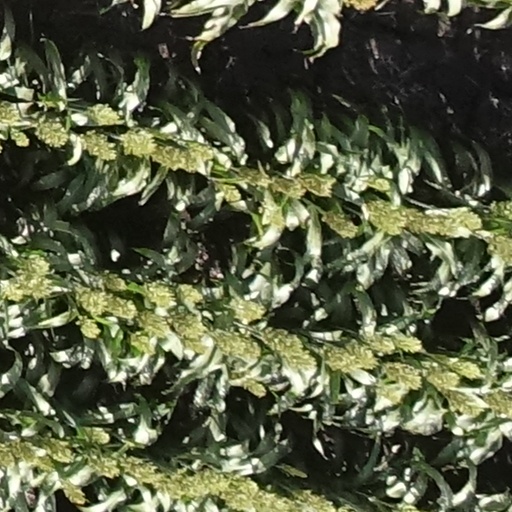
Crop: sorghum